Taiwan Halal Integrity Development Association

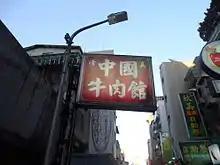
A Chinese halal restaurant in Da'an, Taipei.

THIDA was inaugurated on 7 May 2011 in Taipei. The opening ceremony was attended by association managers, economic representatives, business people and around 300 Taiwan Halal Good Association companies and their relevant factions in Taiwan. It is also the member of World Halal Food Council.